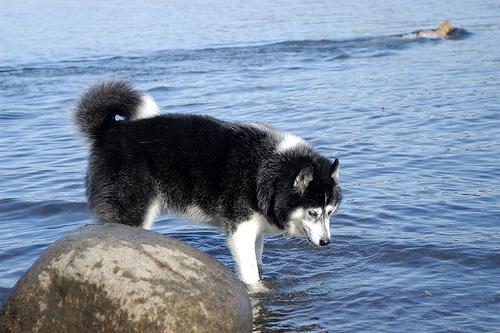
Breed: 1160-n000003-Siberian_husky